Andreas Küttel

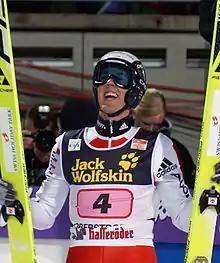
Küttel in Oberstdorf, 2006

Andreas Küttel (born 25 April 1979) is a Swiss former ski jumper who currently works in the field of sports science at the University of Southern Denmark.